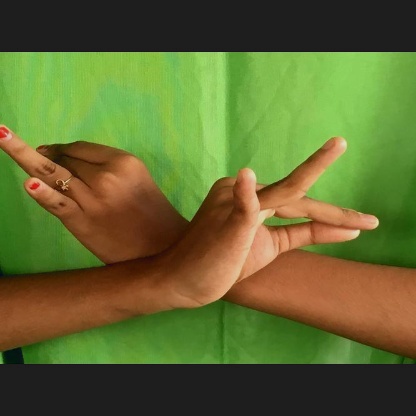
Mudra: Katakavardhana